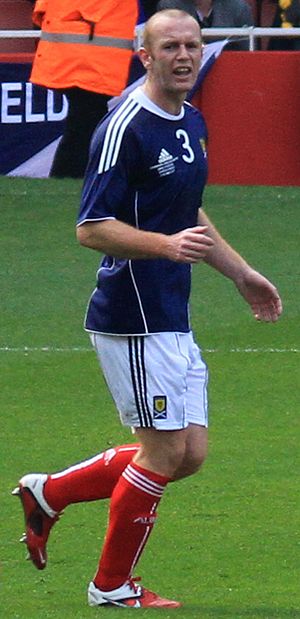
Stephen Crainey
Stephen Daniel Crainey er en skotsk fodboldspiller, der spiller som venstre back. Gennem karrieren har han blandt andet spillet for engelske Blackpool, Southampton og Leeds samt Celtic i hjemlandet.